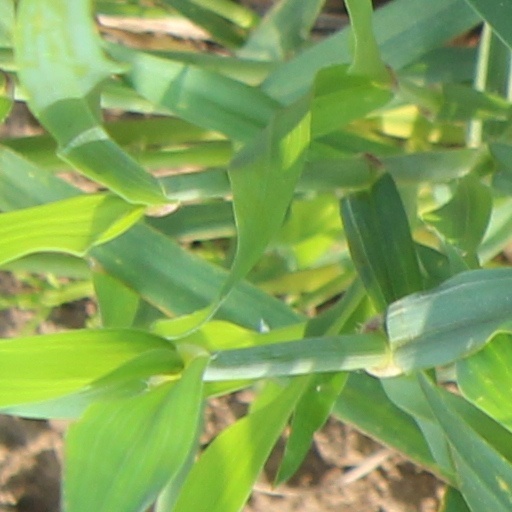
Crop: wheat